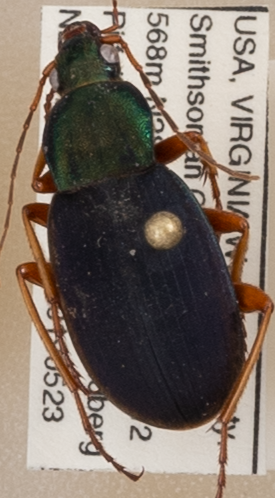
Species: Chlaenius aestivus
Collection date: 2019-05-23
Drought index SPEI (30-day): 0.522
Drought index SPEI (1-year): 2.09
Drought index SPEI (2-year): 2.09